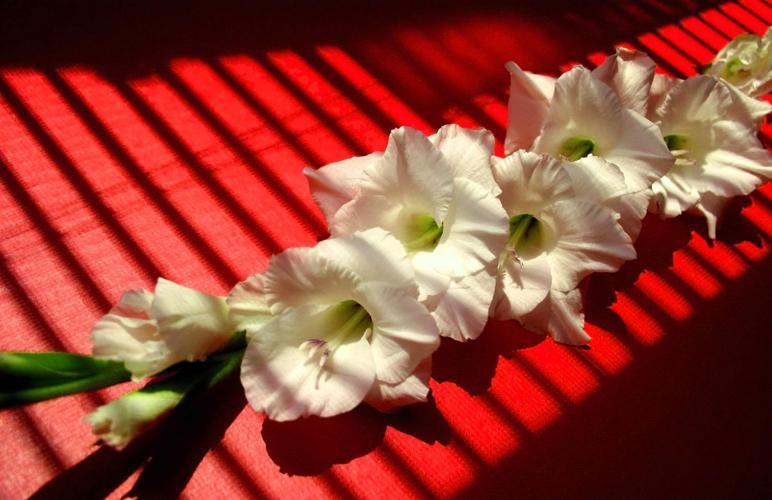
Label: sword lily